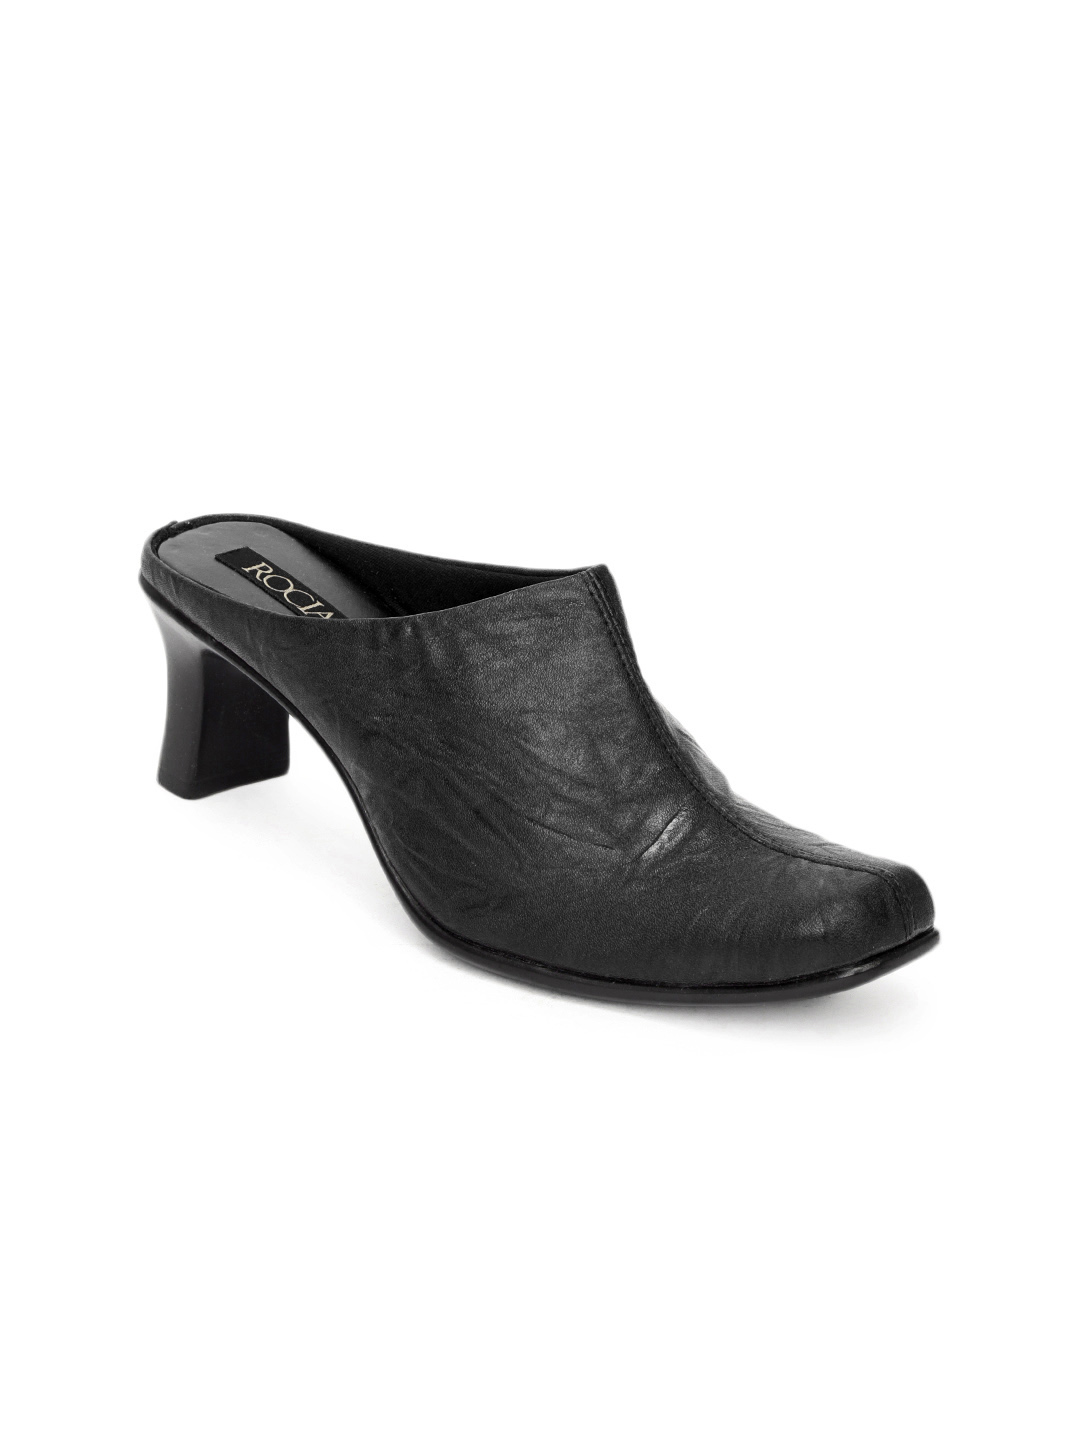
Rocia Women Black Heels
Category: Footwear / Shoes / Heels
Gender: Women
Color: Black
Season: Winter 2012
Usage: Casual